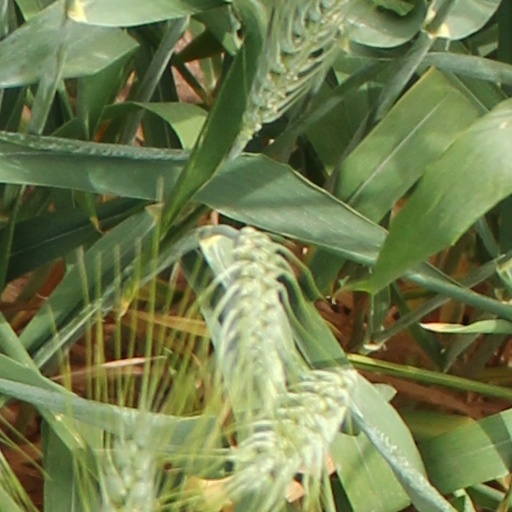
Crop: wheat